425 California Street

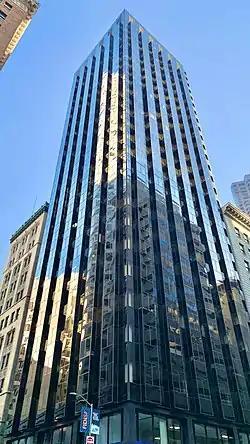
In 2021

425 California Street is a 26-story high-rise office building on California and Sansome Streets in San Francisco, California. It is the headquarters for Cahill Contractors. It was completed in 1968.